François Castaing

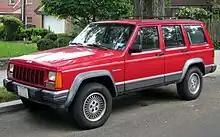
Jeep Cherokee (XJ)

Castaing was responsible for product engineering and development at AMC. He was instrumental in the development of the downsized Jeep Cherokee, a sport utility vehicle (SUV) that became very profitable for AMC and thereby instigated what would become the modern SUV era. As AMC's vice president for Product Engineering and Development, he also designed a new development approach in which teams of engineers focused on a single type of car platform, working on new models as a system from concept to production. The automaker was looking for a way to speed up its product development process to compete better against its larger competitors in 1985. This differed from the traditional automotive practice of organizing work around departments (such as project planning, design, engineering, manufacturing, and marketing) and components (such as engine, powertrain, and body).